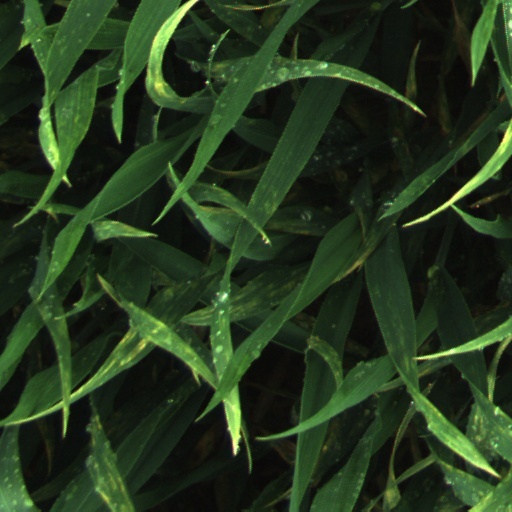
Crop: wheat